GHC National Championship

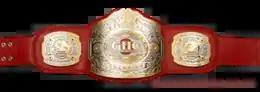
Curren

The is a professional wrestling championship in the Japanese promotion Pro Wrestling Noah. It was created on October 3, 2019 and inaugurated on November 2 when Takashi Sugiura defeated Michael Elgin. The title is defended exclusively in Japan. Rather than being another "heavyweight" championship, Noah classifies the title as an openweight title, with both heavyweight and junior heavyweight wrestlers being eligible to challenge for it.